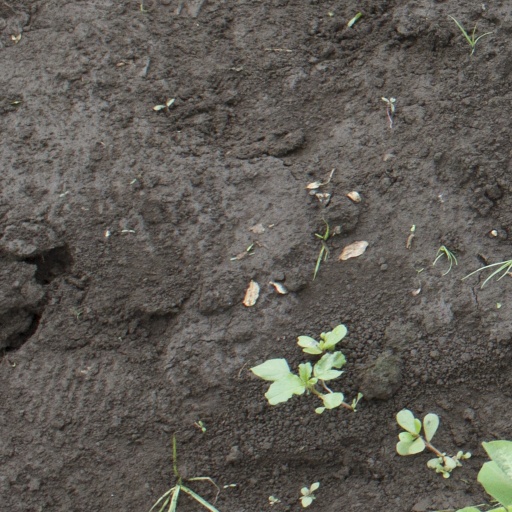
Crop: soybean